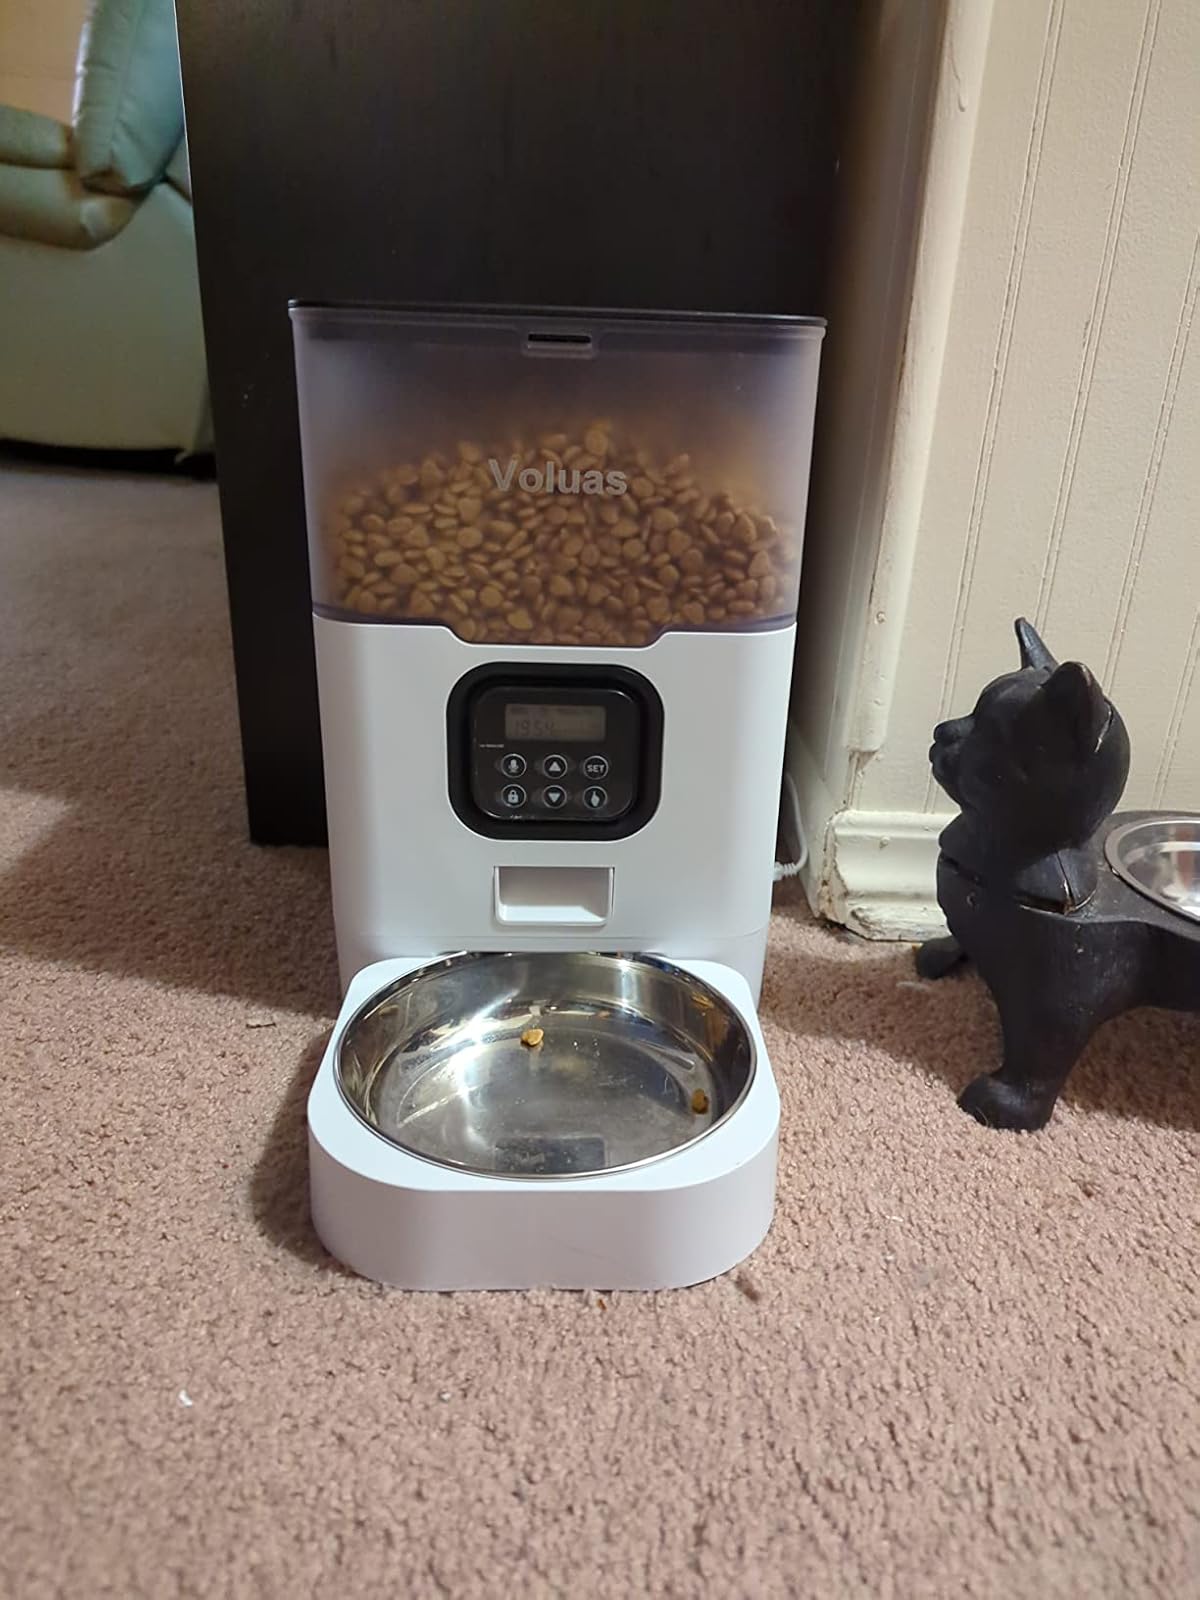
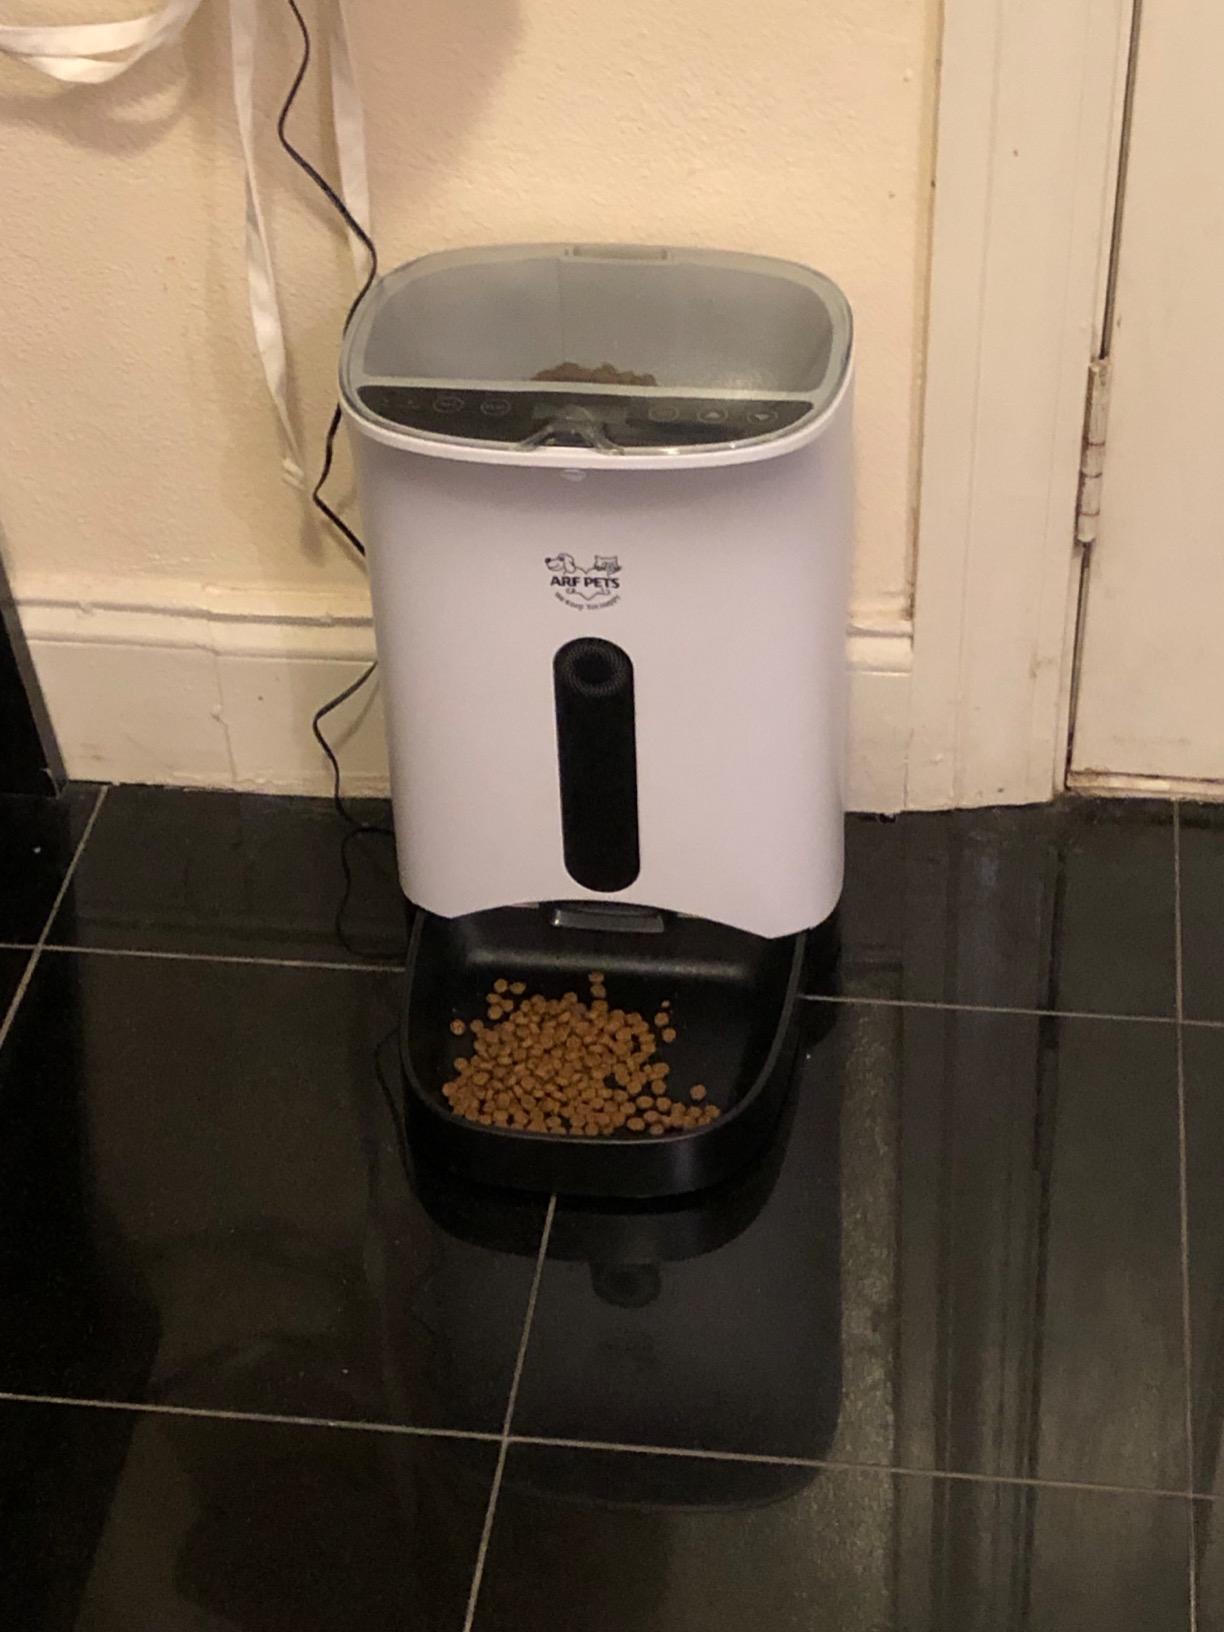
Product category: items_feeder
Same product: no